Taynal

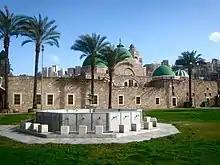
Taynal Mosque, in Tripoli, Lebanon

On 9 May 1326 Taynal replaced Qaratay as "Na'ib" ("governor") of Mamlakat Tarabulus (Tripoli Province) after being appointed by Tankiz, the Viceroy of Syria. Throughout his first term as governor, Taynal opposed some of Tankiz's policies, arousing the latter's anger. As punishment, Tankiz demoted Taynal, assigning him to the post of "Na'ib" of Gaza. Taynal replaced Tuluntari al-Jukandari by Muharram 733 (September/October 1332). Gaza was a less important province, the powers of its governor having been reduced in concurrence with Taynal's appointment.